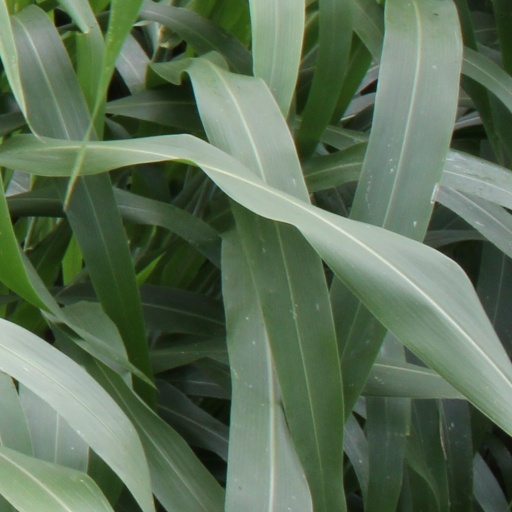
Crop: sorghum